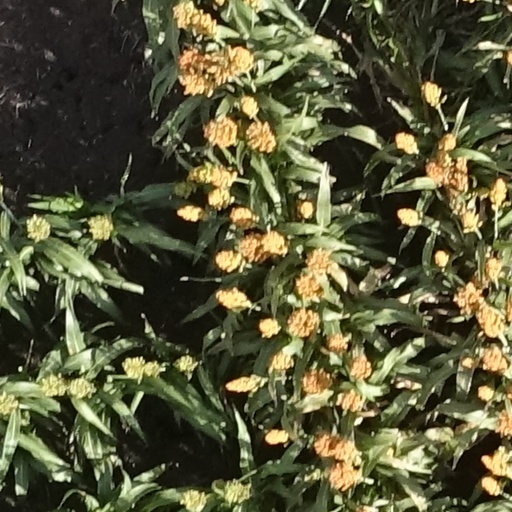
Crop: sorghum